Modena

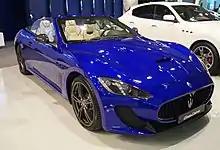
A Maserati GranCabrio MC

Modena has a rich and diversified cuisine, often including meats, hams and salamis. One of the most famous "modenese" dishes is "zampone" (the fatter and heartier version) or "cotechino Modena" ("cotechino" is leaner and less fat than "zampone"). "Cotechino" dates back to around 1511 to Mirandola, where, whilst besieged, the people had to find a way to preserve meat and use the less tender cuts, so made the "cotechino". By the 18th century it had become more popular than the yellowish sausage had been around at the time, and in the 19th century was in mass production in and around the area.